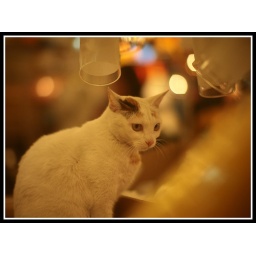
Noct-NIKKOR cat in window 3